Tarhe

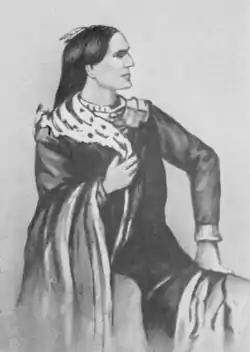
From an 1817 print

Tarhe (c. 1742–1818) was a leader of the Wyandot people in the Ohio Country. His nickname was "The Crane". He fought American expansion into the region until the Northwestern Confederacy was defeated at the Battle of Fallen Timbers in 1794. Although the exact number of Wyandot chiefs who entered the battle is still debated, Tarhe was the only chief to survive. Afterwards, he sought accommodation with the United States.